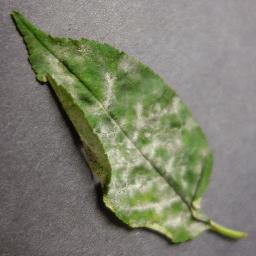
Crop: cherry
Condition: (including_sour)_powdery_mildew